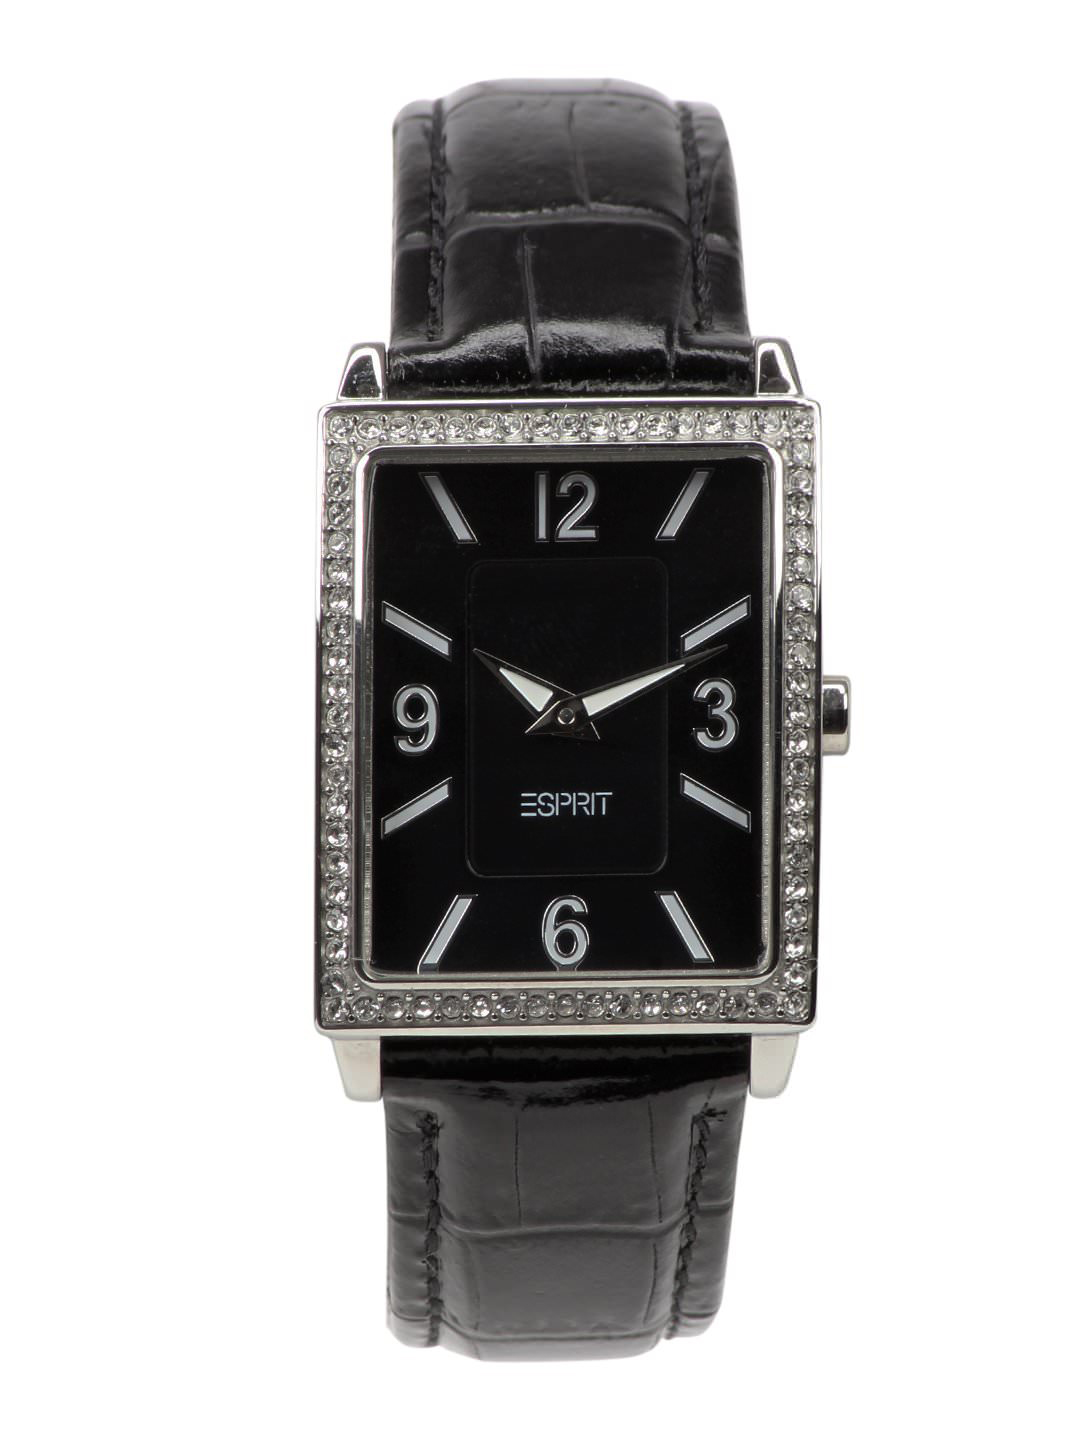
Esprit Women Black Dial Watch
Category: Accessories / Watches / Watches
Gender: Women
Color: Black
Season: Winter 2016
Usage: Casual